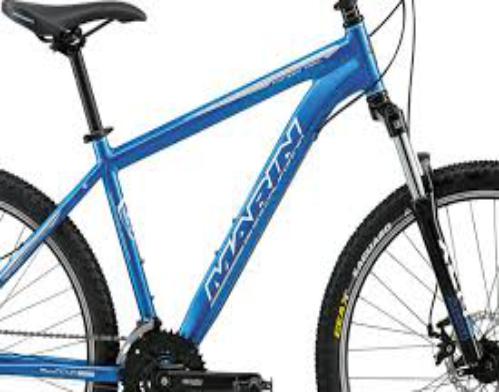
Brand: marin bikes
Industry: Transportation